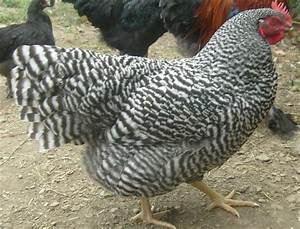
Label: gallina